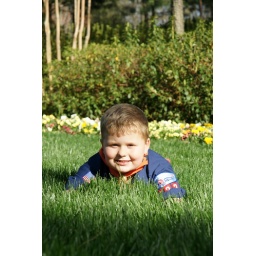
Zachary being nice and laying in the nice green grass for a photo at the WRAL gardens.